Kuroda Yoriyuki

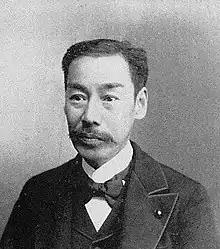
Kuroda Yoriyuki

Kuroda Yoriyuki was born on 8 September 1851 as the sixth son of Yoshiyori, the Lord of Tsushima. On April 14, 1881, he married Kuroda Reiko, the daughter of Kuroda Naoyasu, Lord of Kururi, Kazusa (now Chiba Prefecture). When his wife's father passed away with no son in 1884, Yoriyuki became the heir to the Kuroda clan on 8 July 1884.